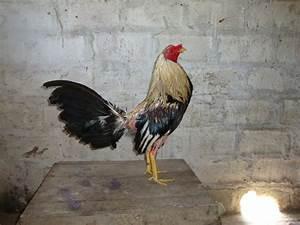
chicken